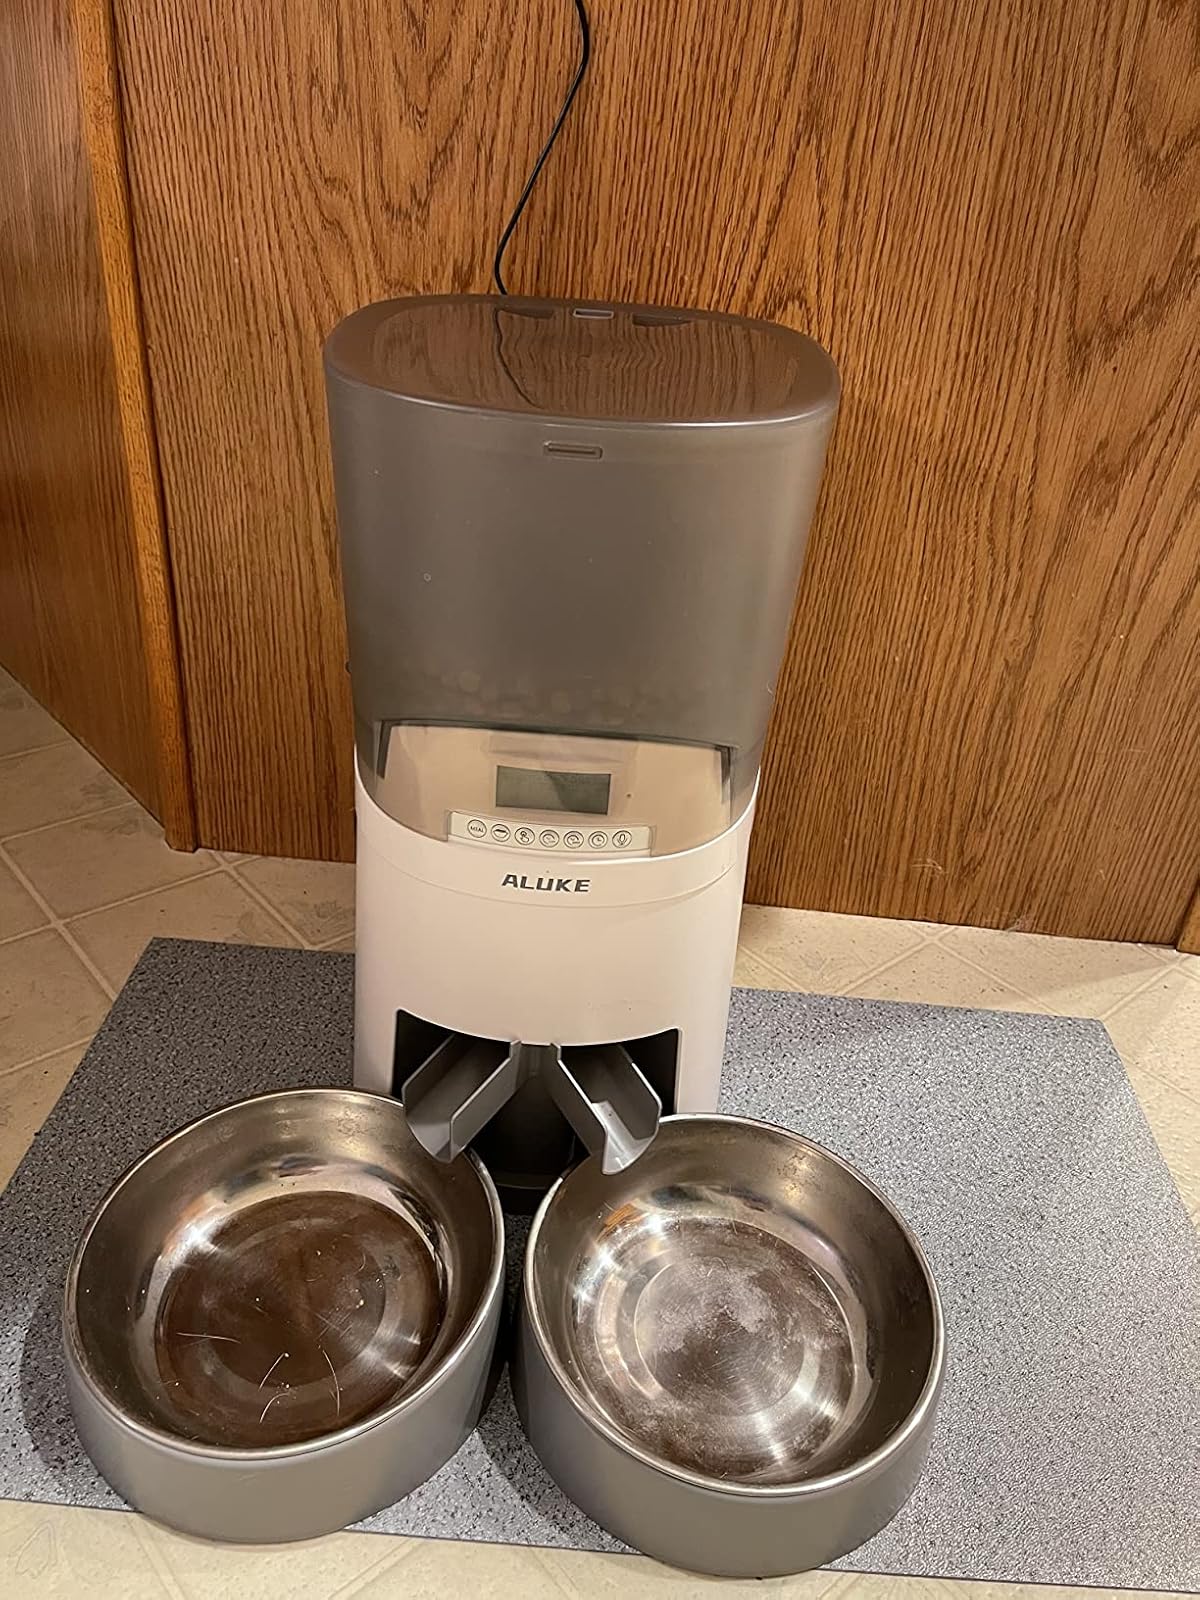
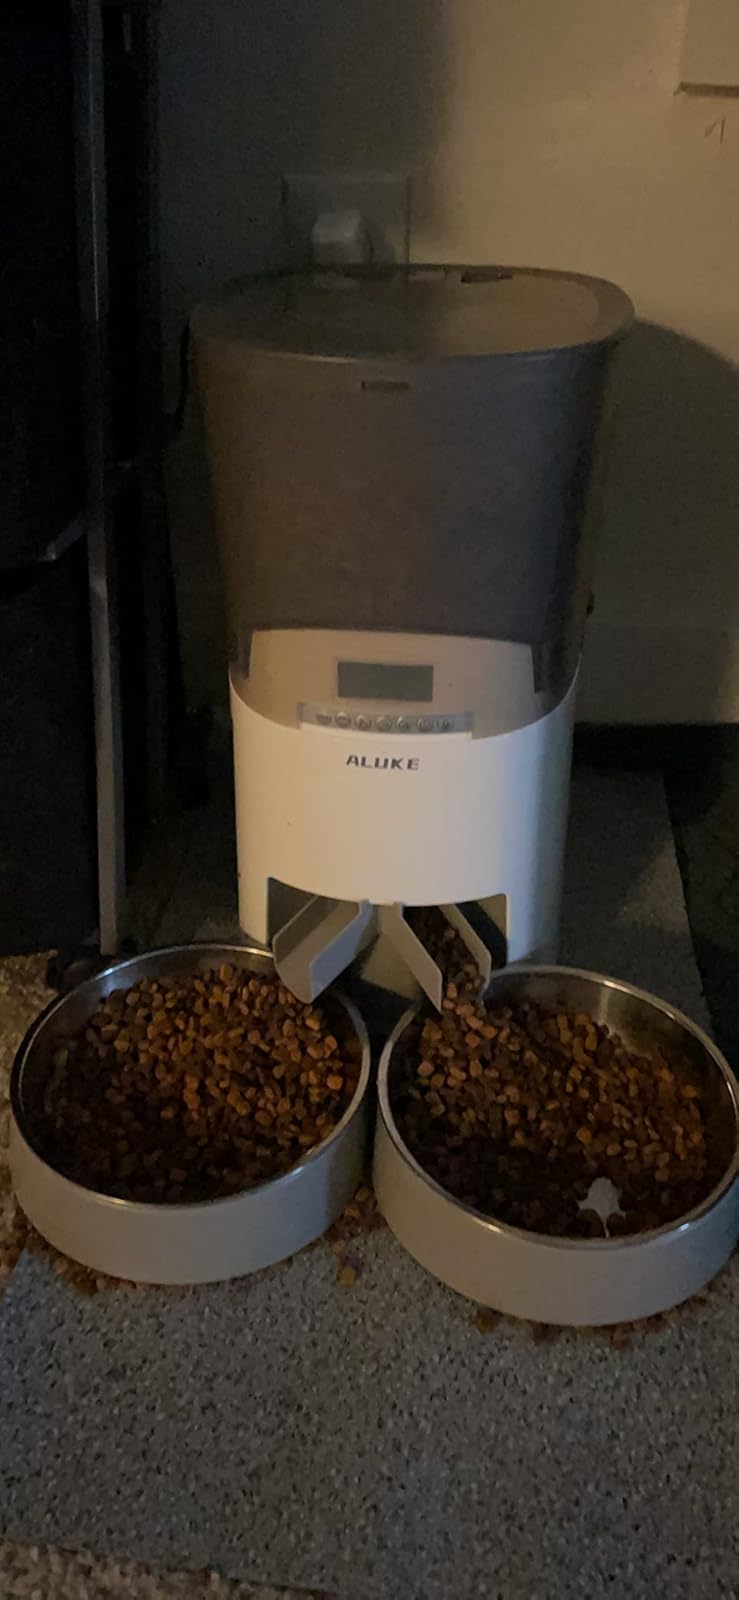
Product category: items_feeder
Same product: yes